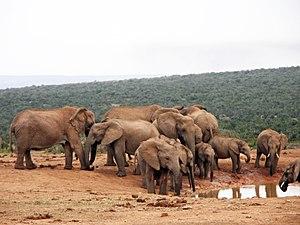
Le Parc national des Éléphants d'Addo est un parc national réservé aux éléphants d'Afrique, situé à Addo, à proximité de Port Elizabeth en Afrique du Sud. Il est l'un des 20 parcs nationaux reconnus du pays, et le troisième plus étendu après le Parc national Kruger et le Parc transfrontalier de Kgalagadi.